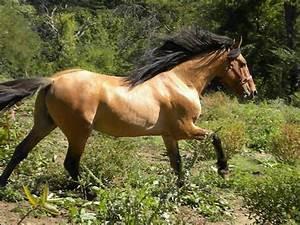
horse